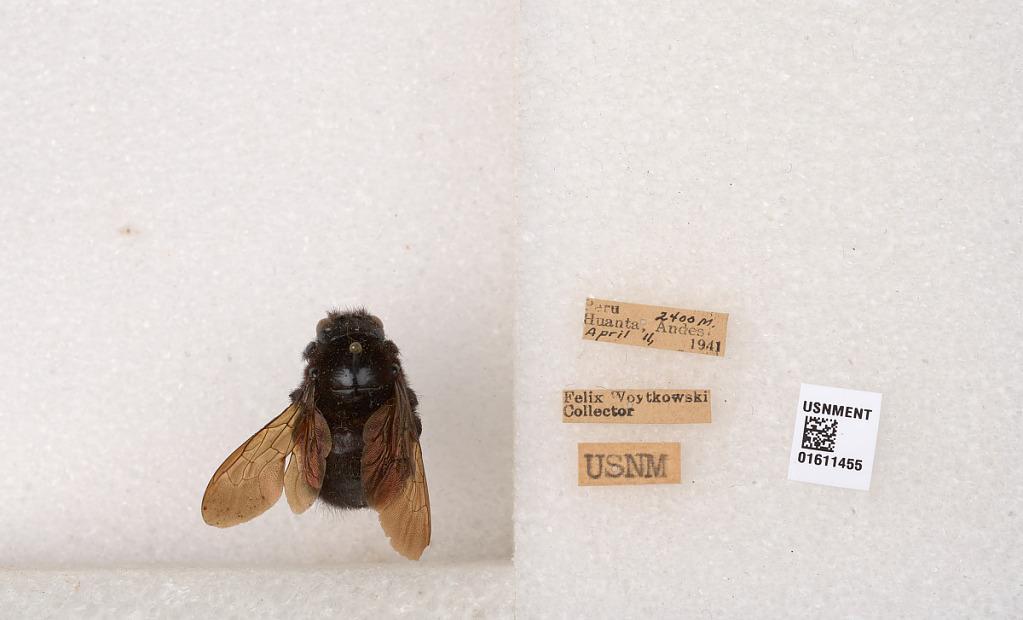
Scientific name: Xylocopa
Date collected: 1941-4-11
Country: Peru
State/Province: Ayacucho
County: Huanta
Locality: Huanta, Andes